Brown Peninsula

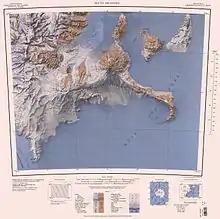
Brown Peninsula in north center of map

Black Island lies to the east of the peninsula.